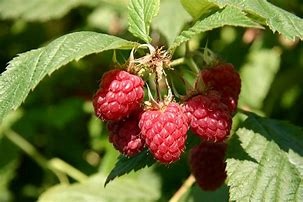
Label: raspberry